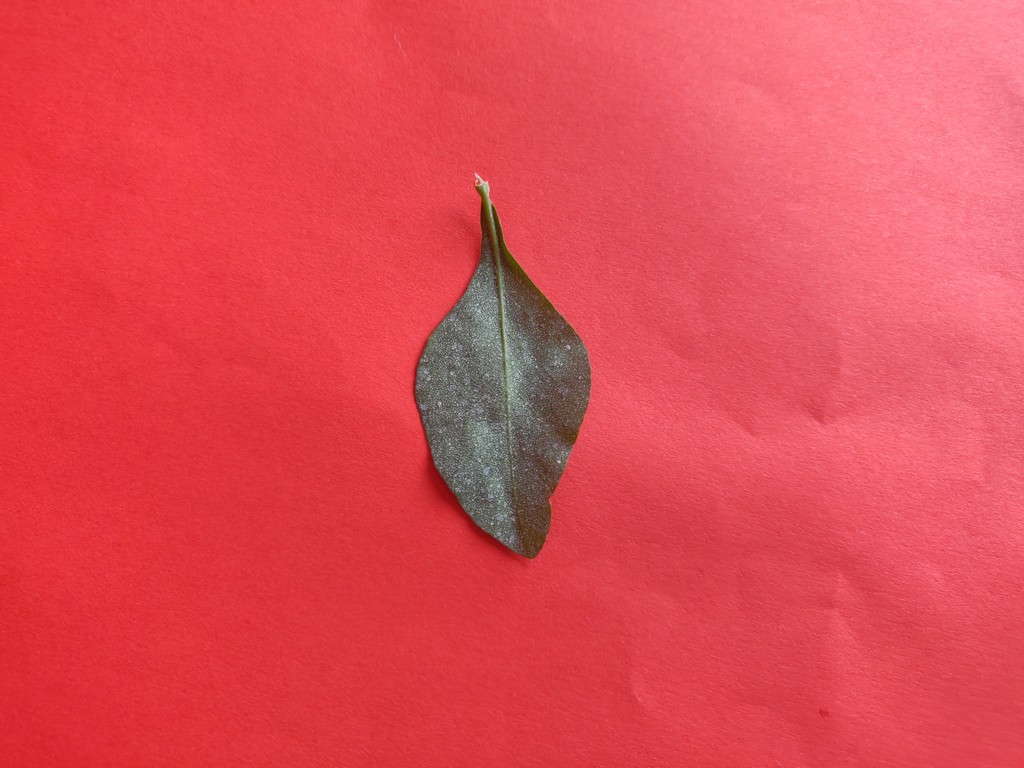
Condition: Unhealthy
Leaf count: single
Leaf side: back